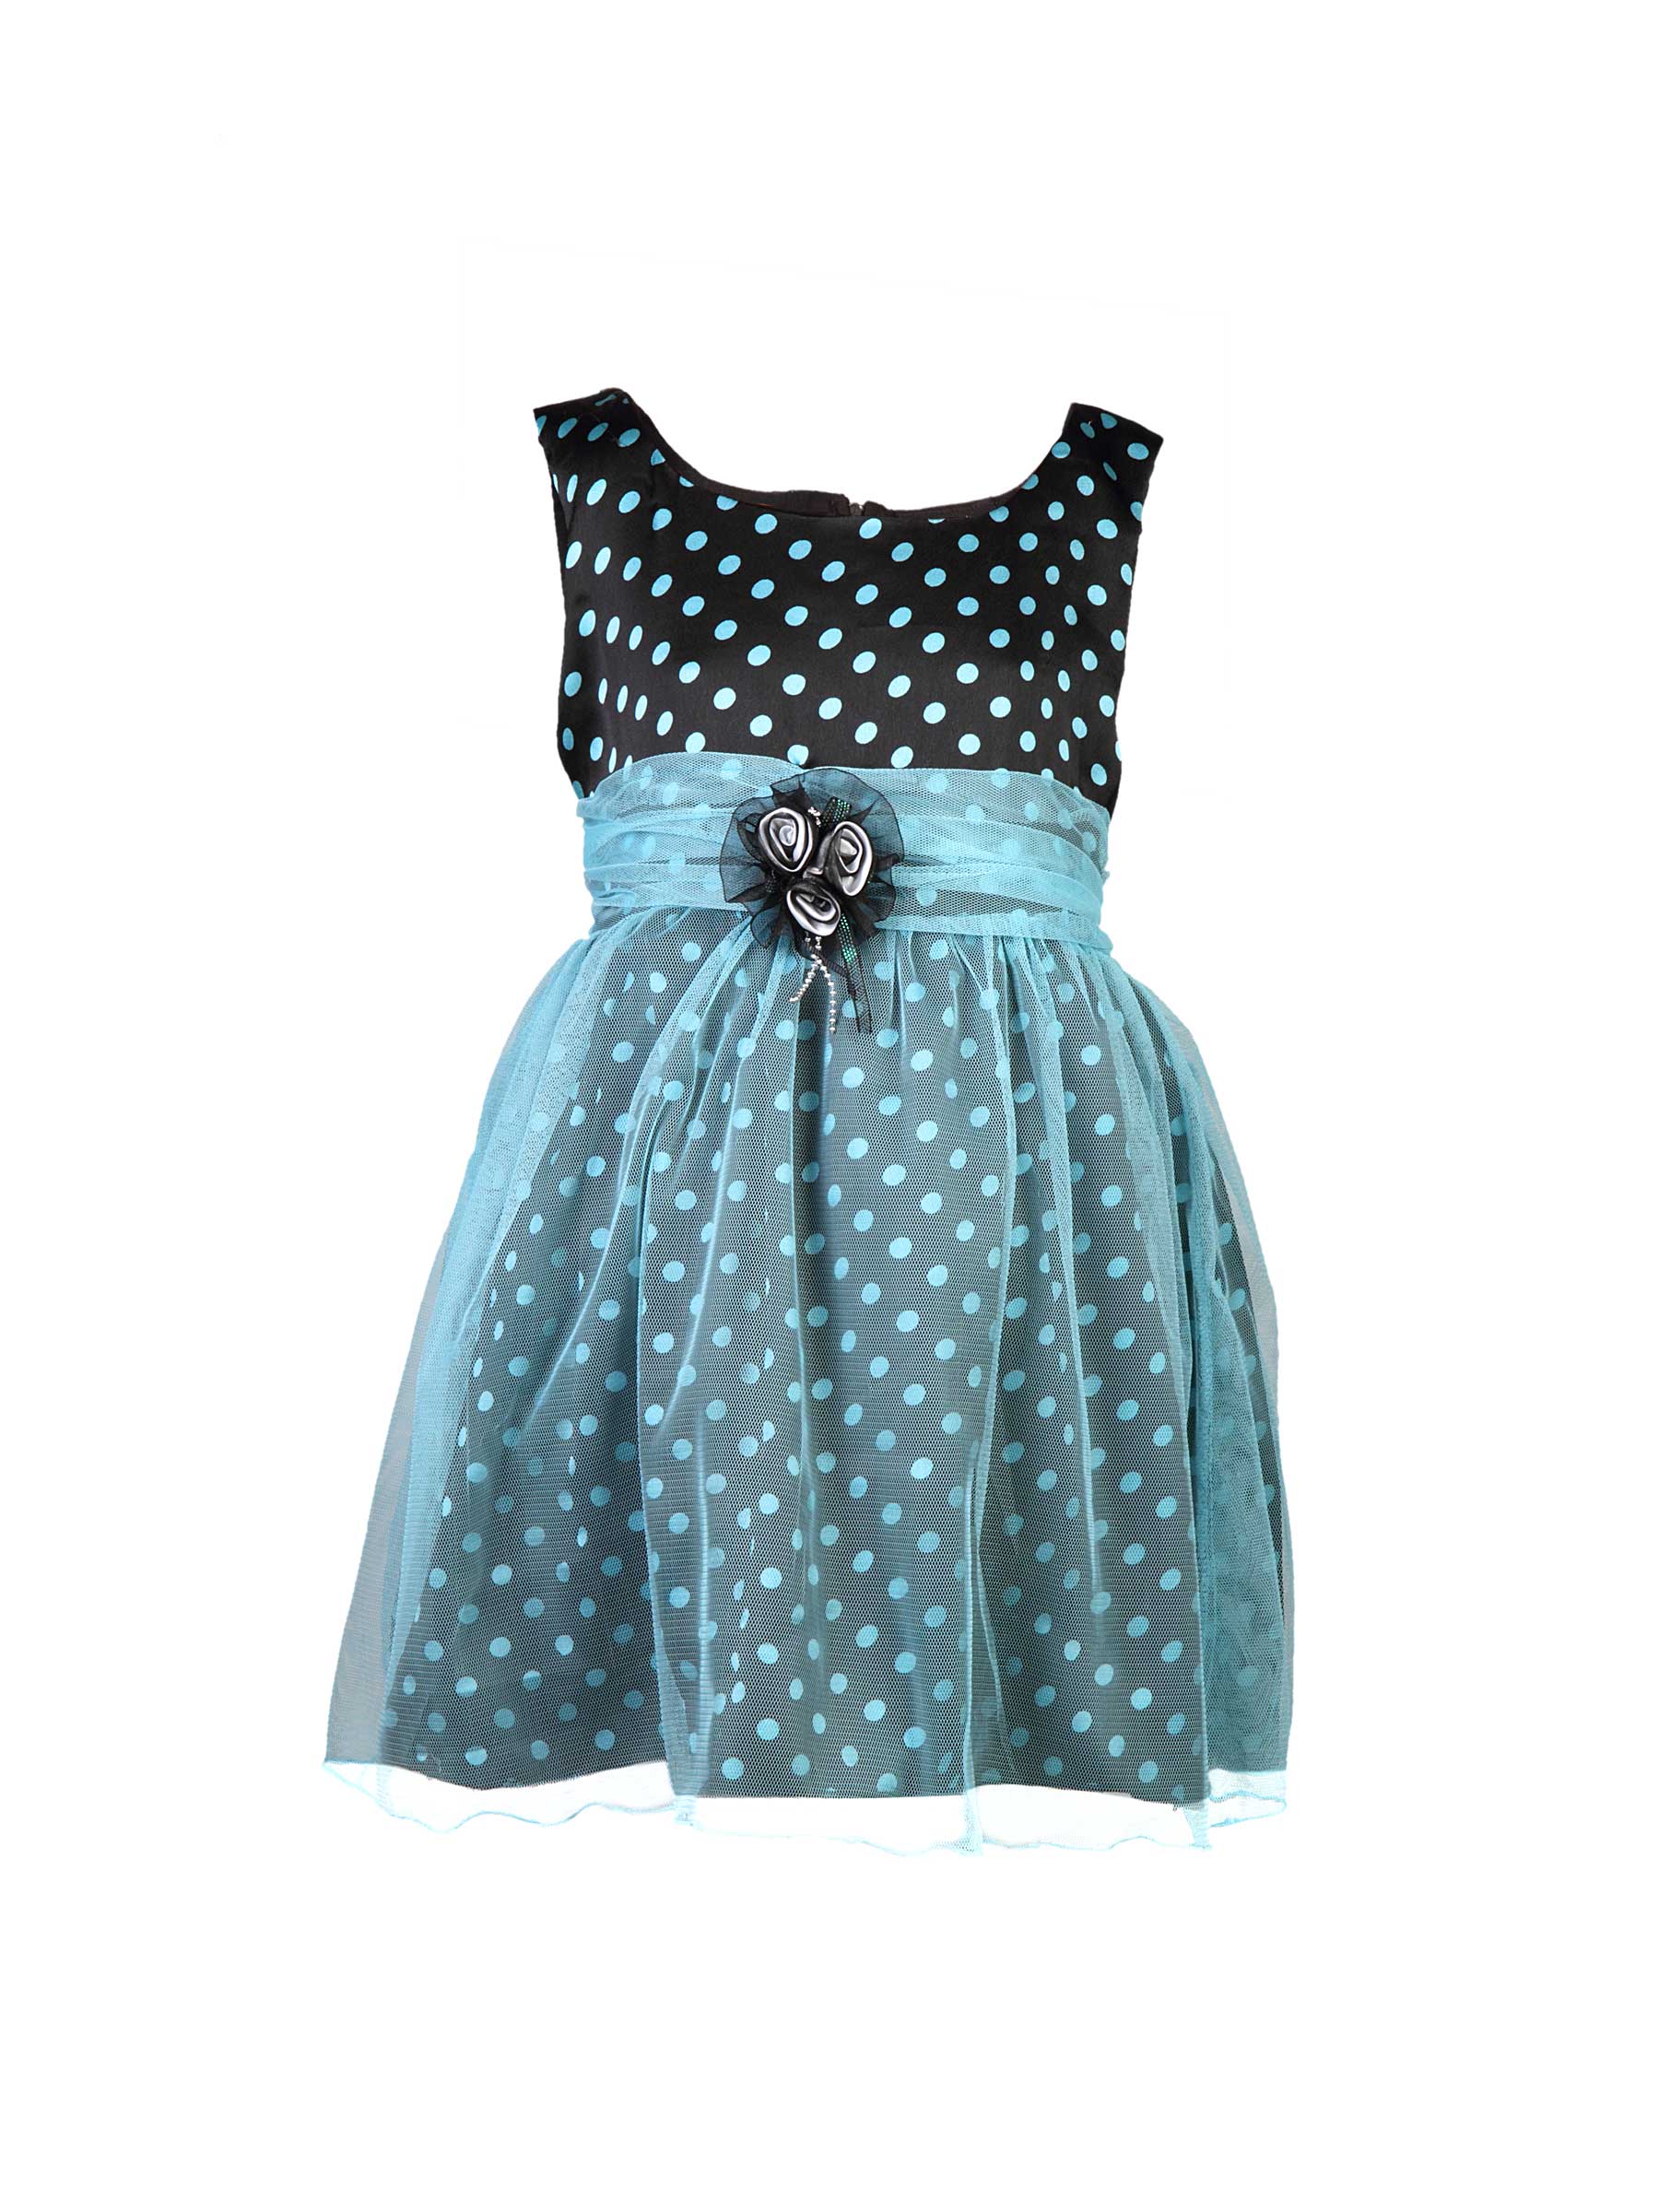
Doodle Kids Girls Polka Dot Black Dress
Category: Apparel / Dress / Dresses
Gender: Girls
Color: Black
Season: Fall 2011
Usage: Casual